Fate/Zero

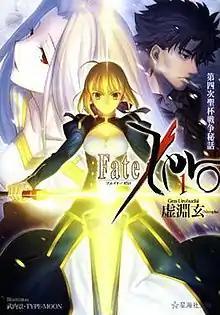
Cover of "Fate/Zero" Volume 1

Fate/Zero is a Japanese light novel written by Gen Urobuchi, illustrated by Takashi Takeuchi, and is a prequel to all routes in Type-Moon's visual novel, "Fate/stay night".